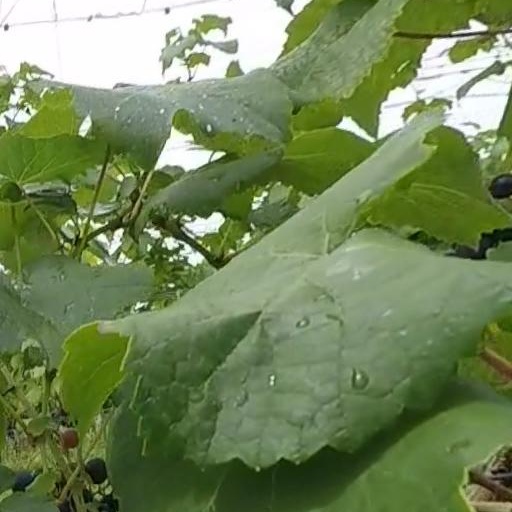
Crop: grape